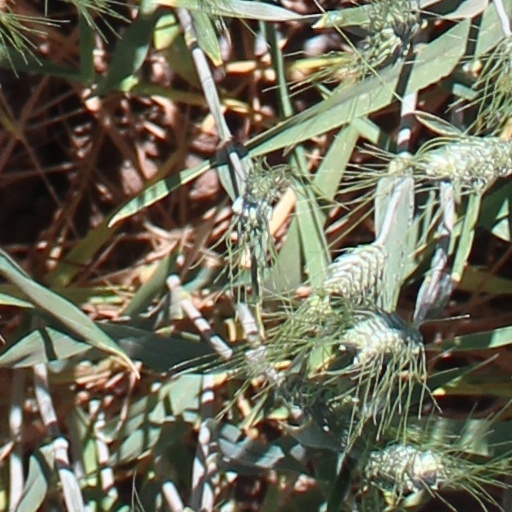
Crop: wheat